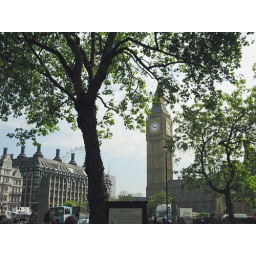
Of course, the name &amp;quot;Big Ben&amp;quot; applies to the bell in the clock tower, but everyone refers to the whole tower as &amp;quot;Big Ben.&amp;quot;